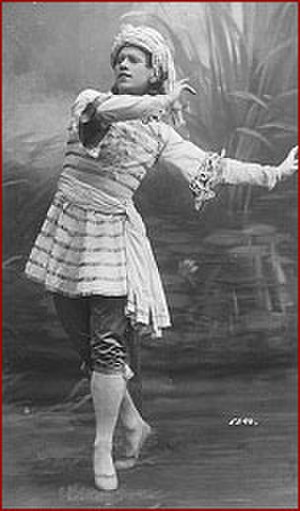
Vatslav Nizjinskij
Vatslav Nizjinskij i Le Pavillon d’Armide 1909
Vatslav Fomitj Nizjinskij var en russisk balletdanser og koreograf af polsk herkomst og aktiv inden for balletkunsten i årene kort før og under første verdenskrig.